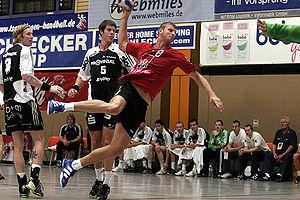
Marian Cozma, né le 8 septembre 1982 à Bucarest et mort le 8 février 2009 à Veszprém, était un joueur de handball roumain évoluant au poste de pivot.